The Tale of Auðun of the West Fjords

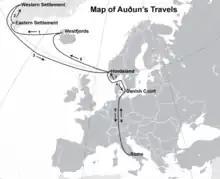
Map detailing Auðun's course of travel in Auðun's Tale, beginning and ending in Iceland.

Auðun of the Westfjords is a poor man working for his relative Þorstein. A Norwegian ship arrives and Auðun aids the captain Þórir with advice and sells goods for him. In return, Þórir grants Auðun passage, and Auðun makes financial arrangements to support his mother for three years. Auðun then travels to Greenland, where he meets a hunter named Eirik and buys a polar bear from him with the remainder of his money. The hunter warns Auðun about spending his entire fortune on the bear, but Auðun does not heed his warning.